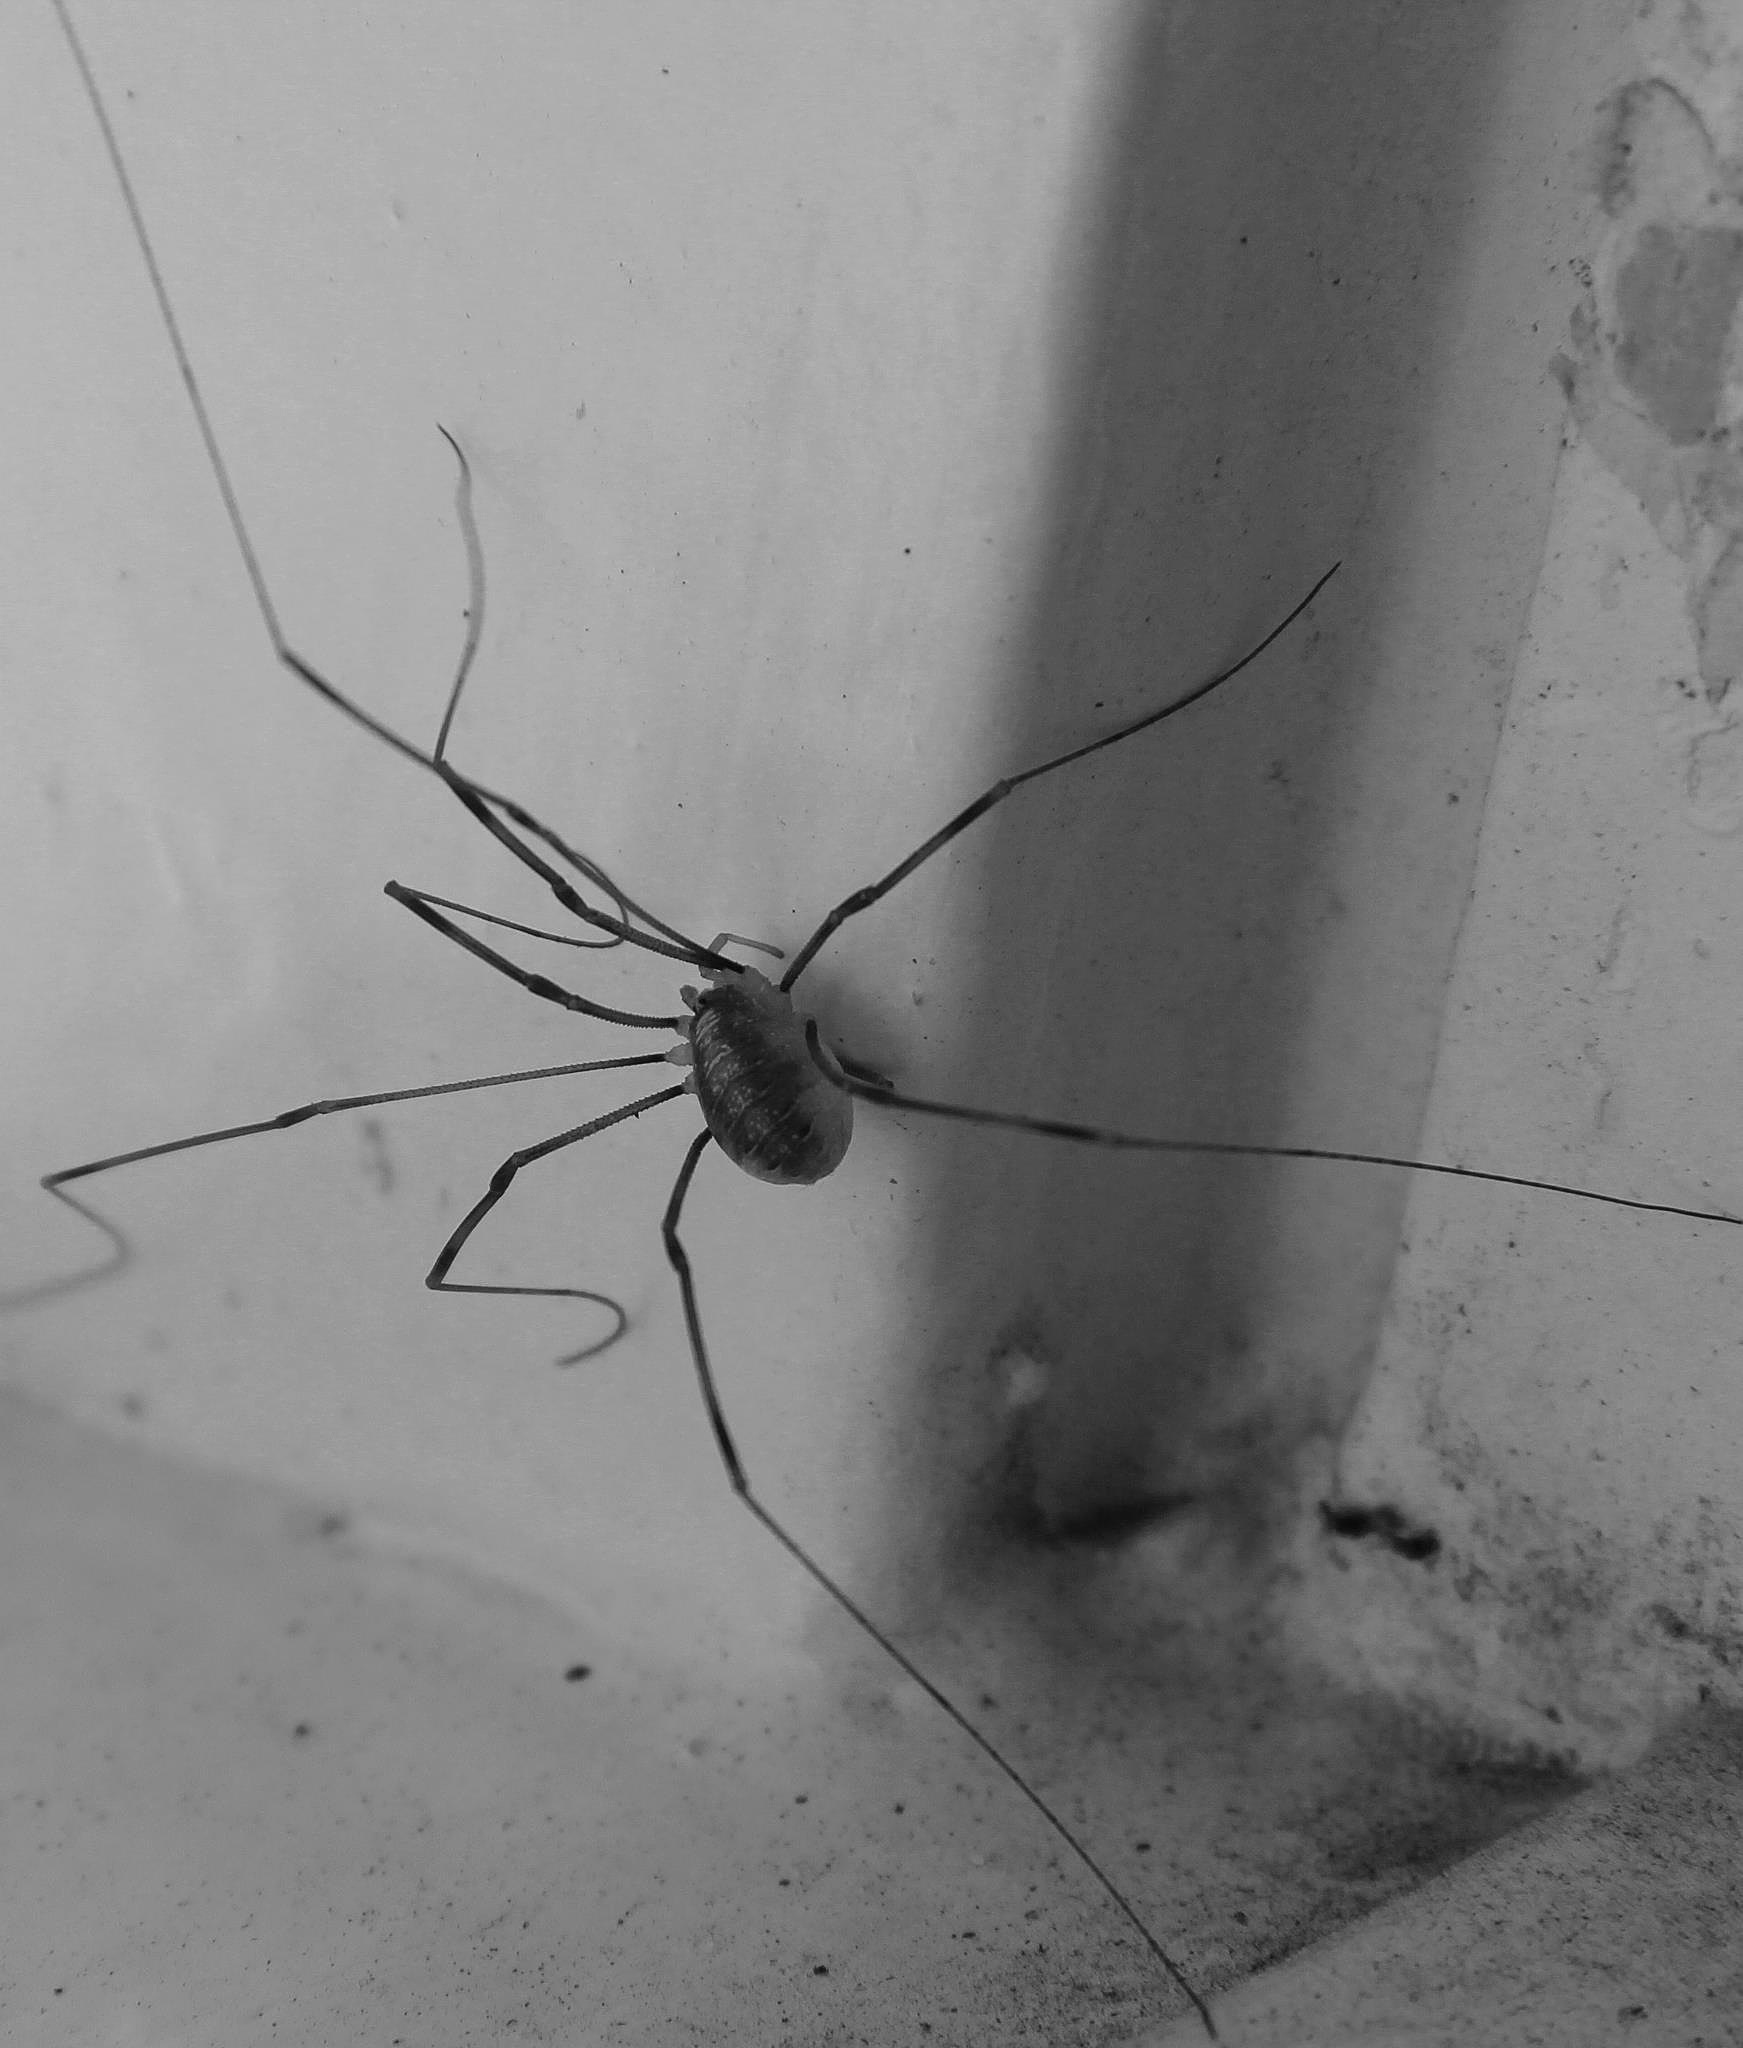
wing, black and white, photography, window, line, insect, black, monochrome, fauna, invertebrate, spider, ben, eight, melancholy, arachnids, macro photography, arthropod, long legs, eight legs, monochrome photography, lockespindel, slim legs